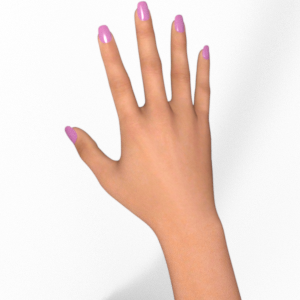
Label: paper